Frunze Military Academy

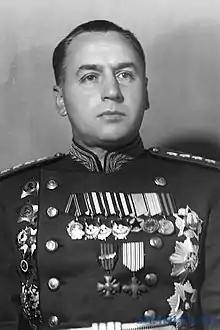
Aleksei Antonov, one of a number of academy graduates who returned to take up teaching posts

Teaching faculty at the academy often held senior military ranks alongside higher academic qualifications. The commandant of the academy usually held a general's rank. By the late 1970s between twenty-five and fifty general officers were teaching at the academy. Among the early military commanders who taught at the academy was Aleksei Antonov, who was a student at the academy between 1928 and 1931, and returned in December 1938 as a lecturer in the general tactics faculty, becoming a senior lecturer in February 1940 and deputy head of the faculty in January 1941.